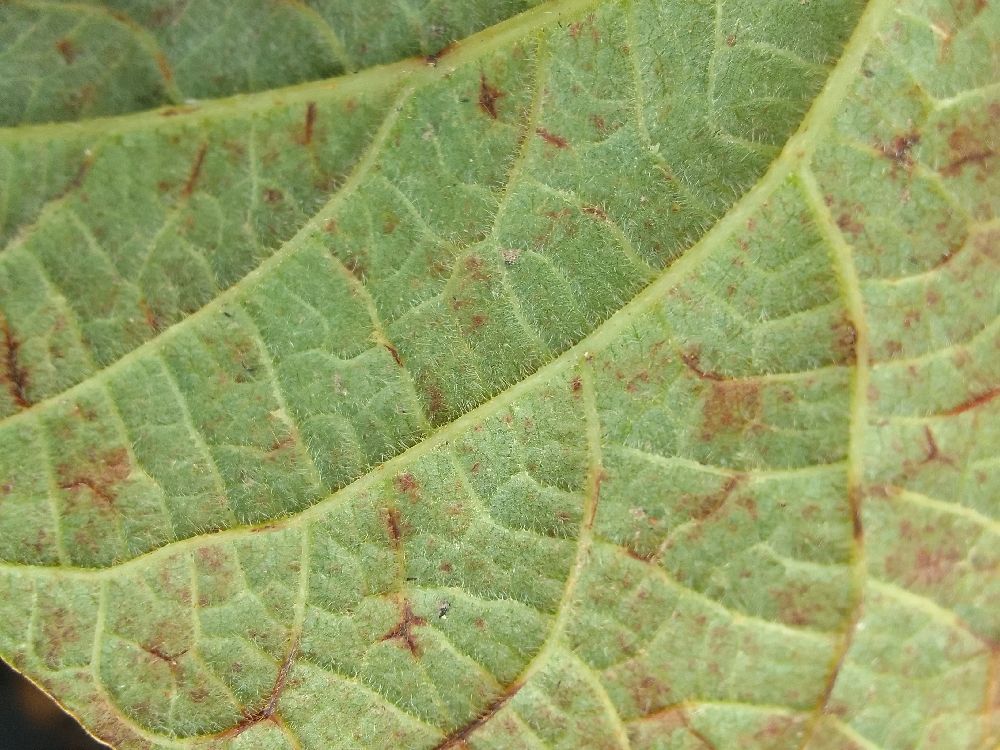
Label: anthracnose